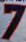
Number: 7